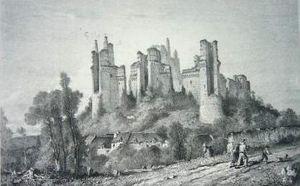
Vue des ruines du château de Pierrefonds, vers 1860
Le château de Pierrefonds est un imposant château fort situé à Pierrefonds, dans le département de l'Oise, en région des Hauts-de-France, à la lisière sud-est de la forêt de Compiègne, au nord de Paris.